Khammam Fort

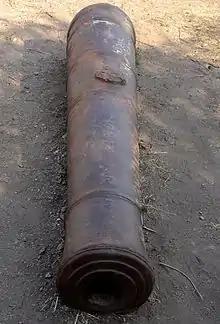
Ruins of the Cannons inside the fort

Recently Minister for Roads & Buildings Tummala Nageswara Rao has mooted the proposal to set up solar streetlights at the fort well before the next Independence Day celebrations in 2017.